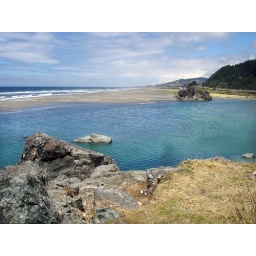
This bit of water overflowed from the ocean over the beach.